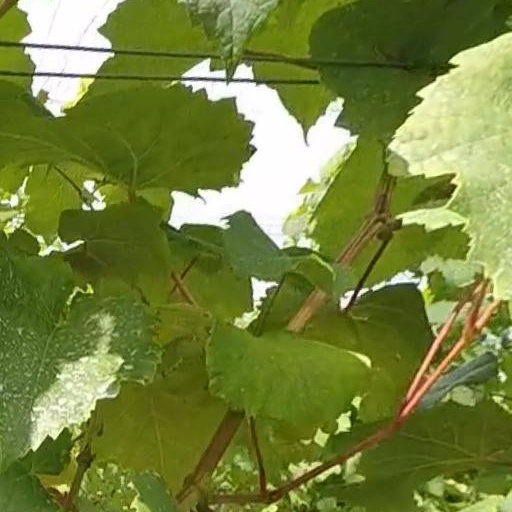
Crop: grape